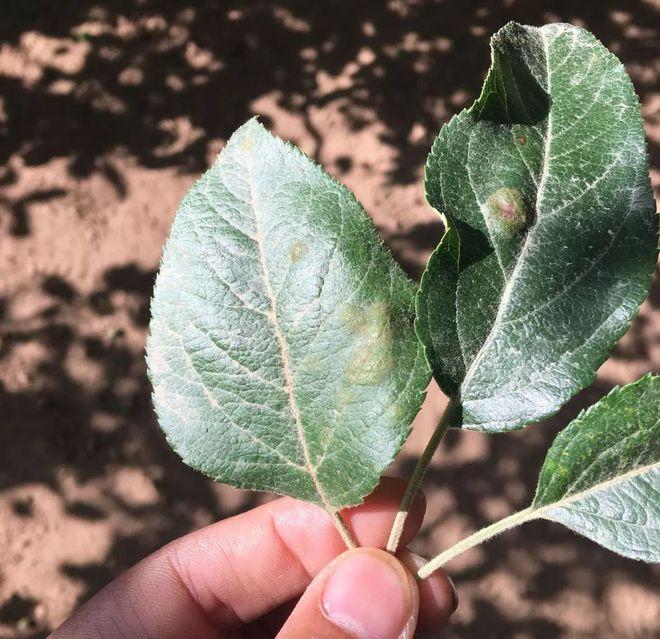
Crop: apple
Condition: rust